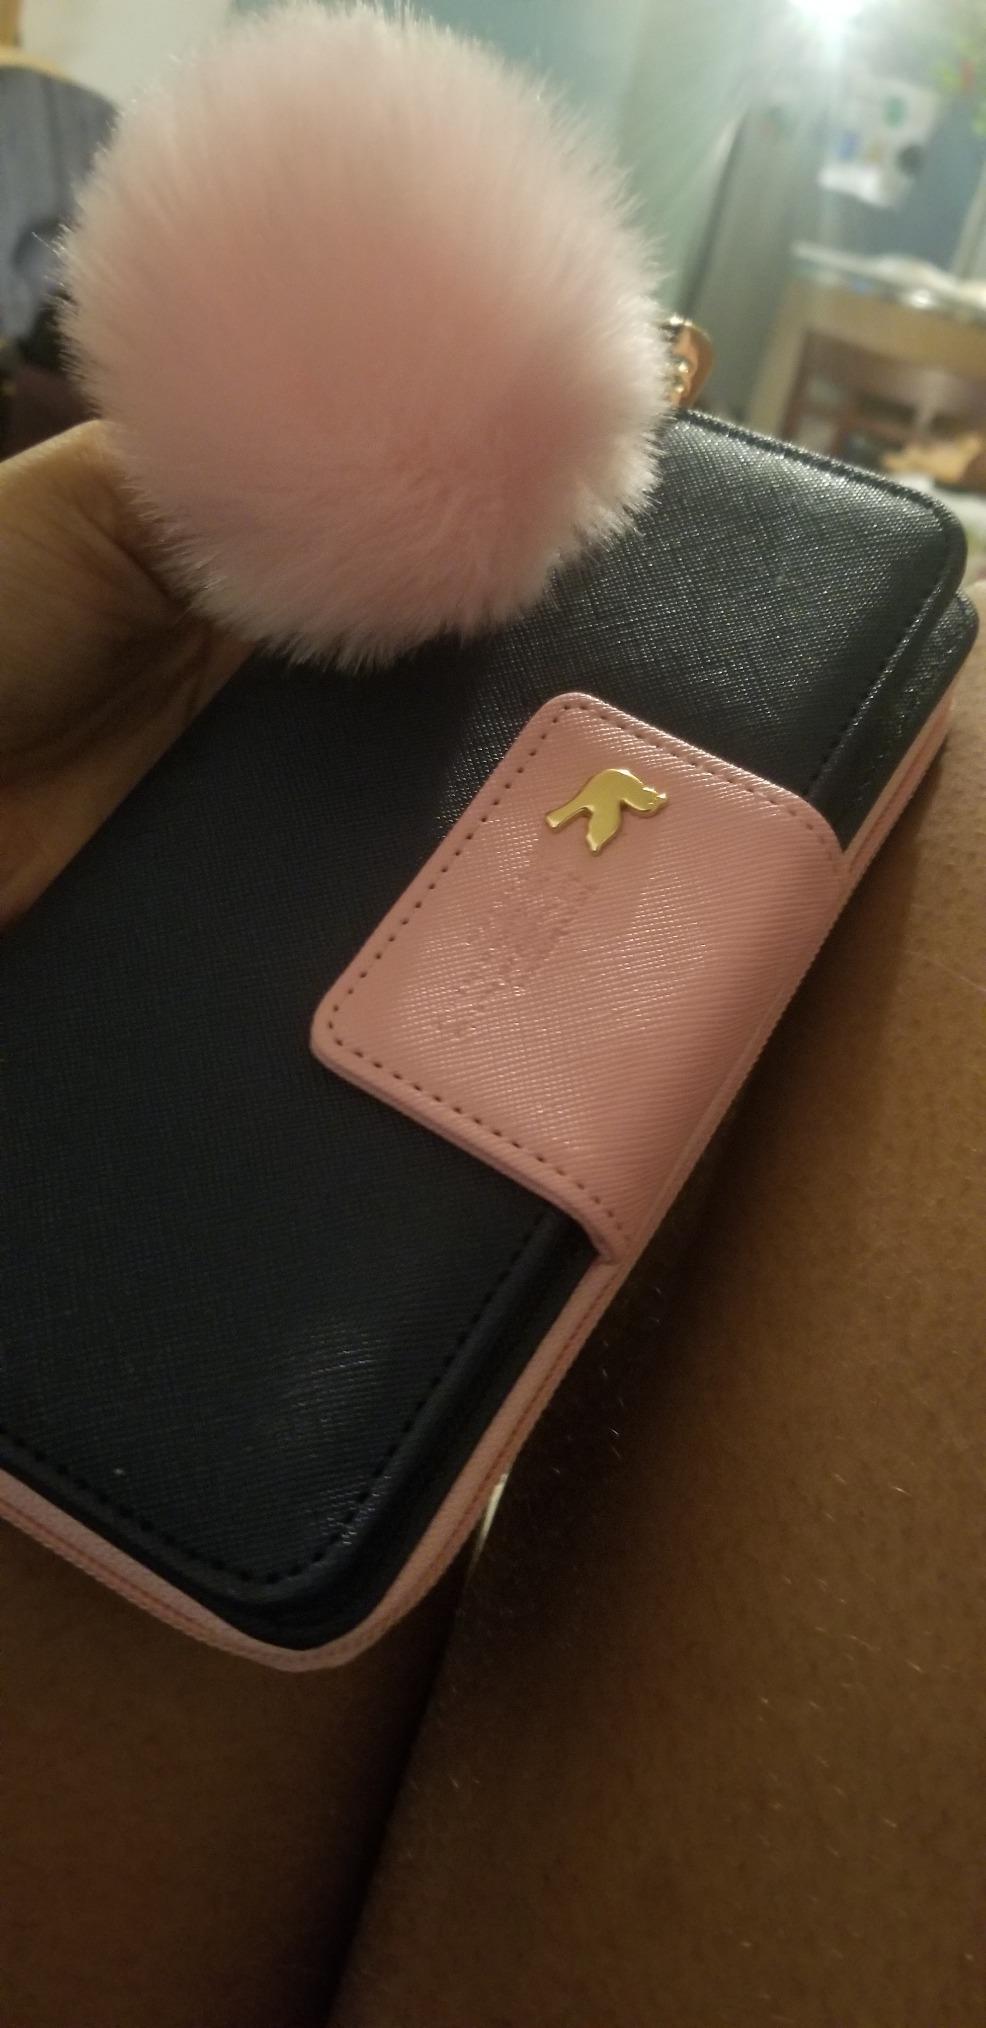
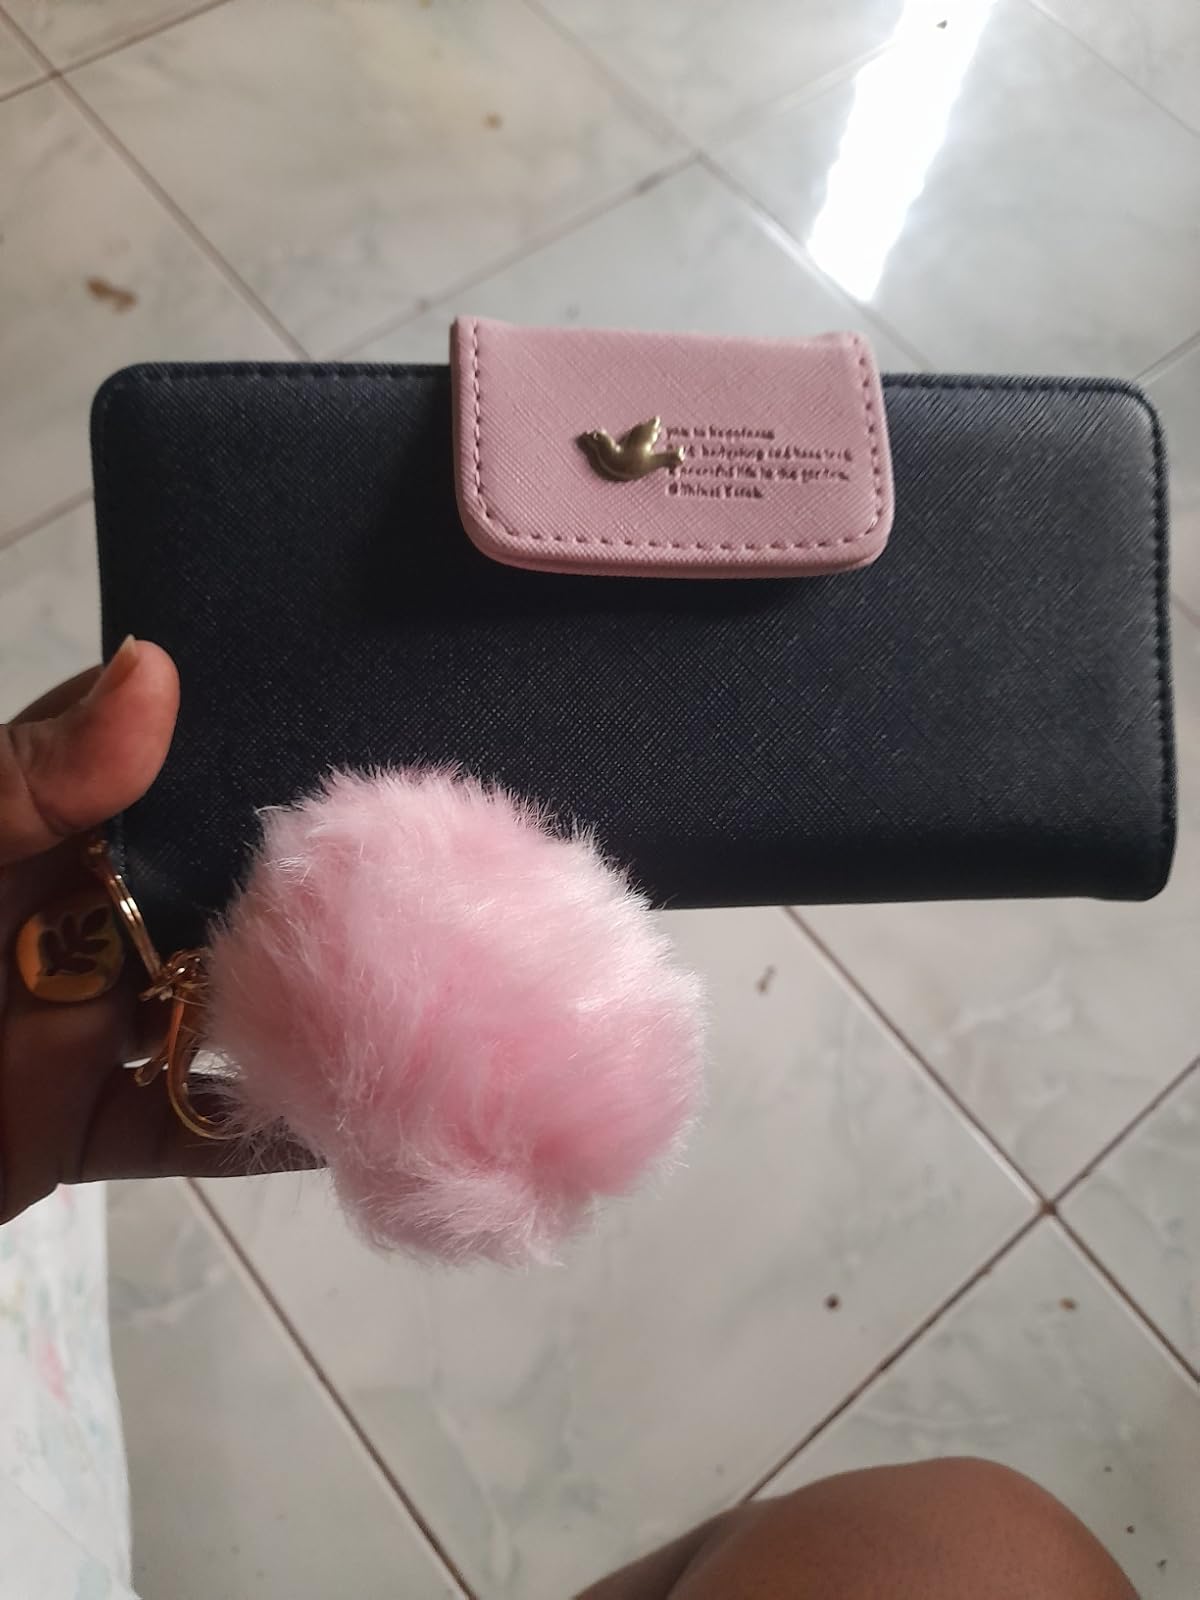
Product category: accessories_handbag
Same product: yes